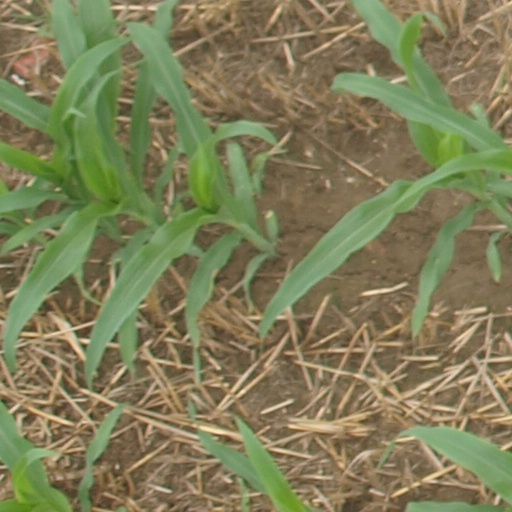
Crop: maize; corn